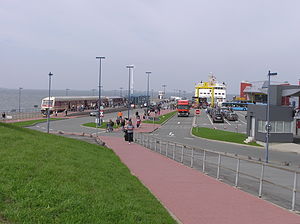
Nibøl-Dagebøl-banen
Toget ved Dagebøl Mole
Nibøl-Dagebøl-banen er en 13,7 km lang normalsporet jernbanestrækning i det vestlige Sydslesvig, der går mellem byerne Nibøl og Dagebøl. Strækningen blev indviet den 13. juli 1895. På strækningen kører i dag Norddeutsche Eisenbahngesellschaft Niebüll GmbH med kursvogn. Formålet er at forbinde marskbanen og Nibøl med færgeterminalen i Dagebøl, hvorfra færgerne sejler til øerne Amrum, Før og halligerne. Banen har stationer i Nibøl, Dedsbøl, Masbøl, Dagebøl Kirke, Dagebøl Havn og Dagebøl Mole. Strækningen var op til 1926 smalsporet.